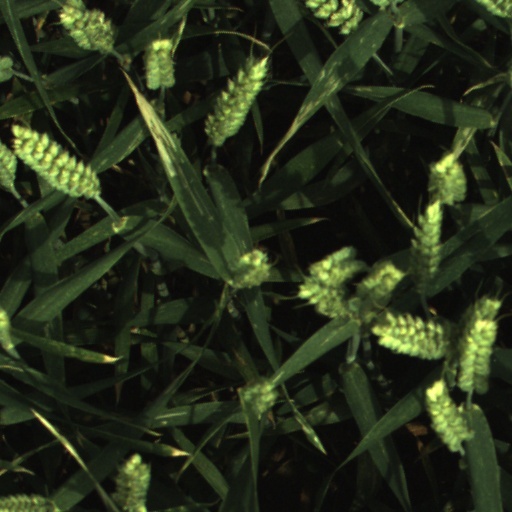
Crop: wheat